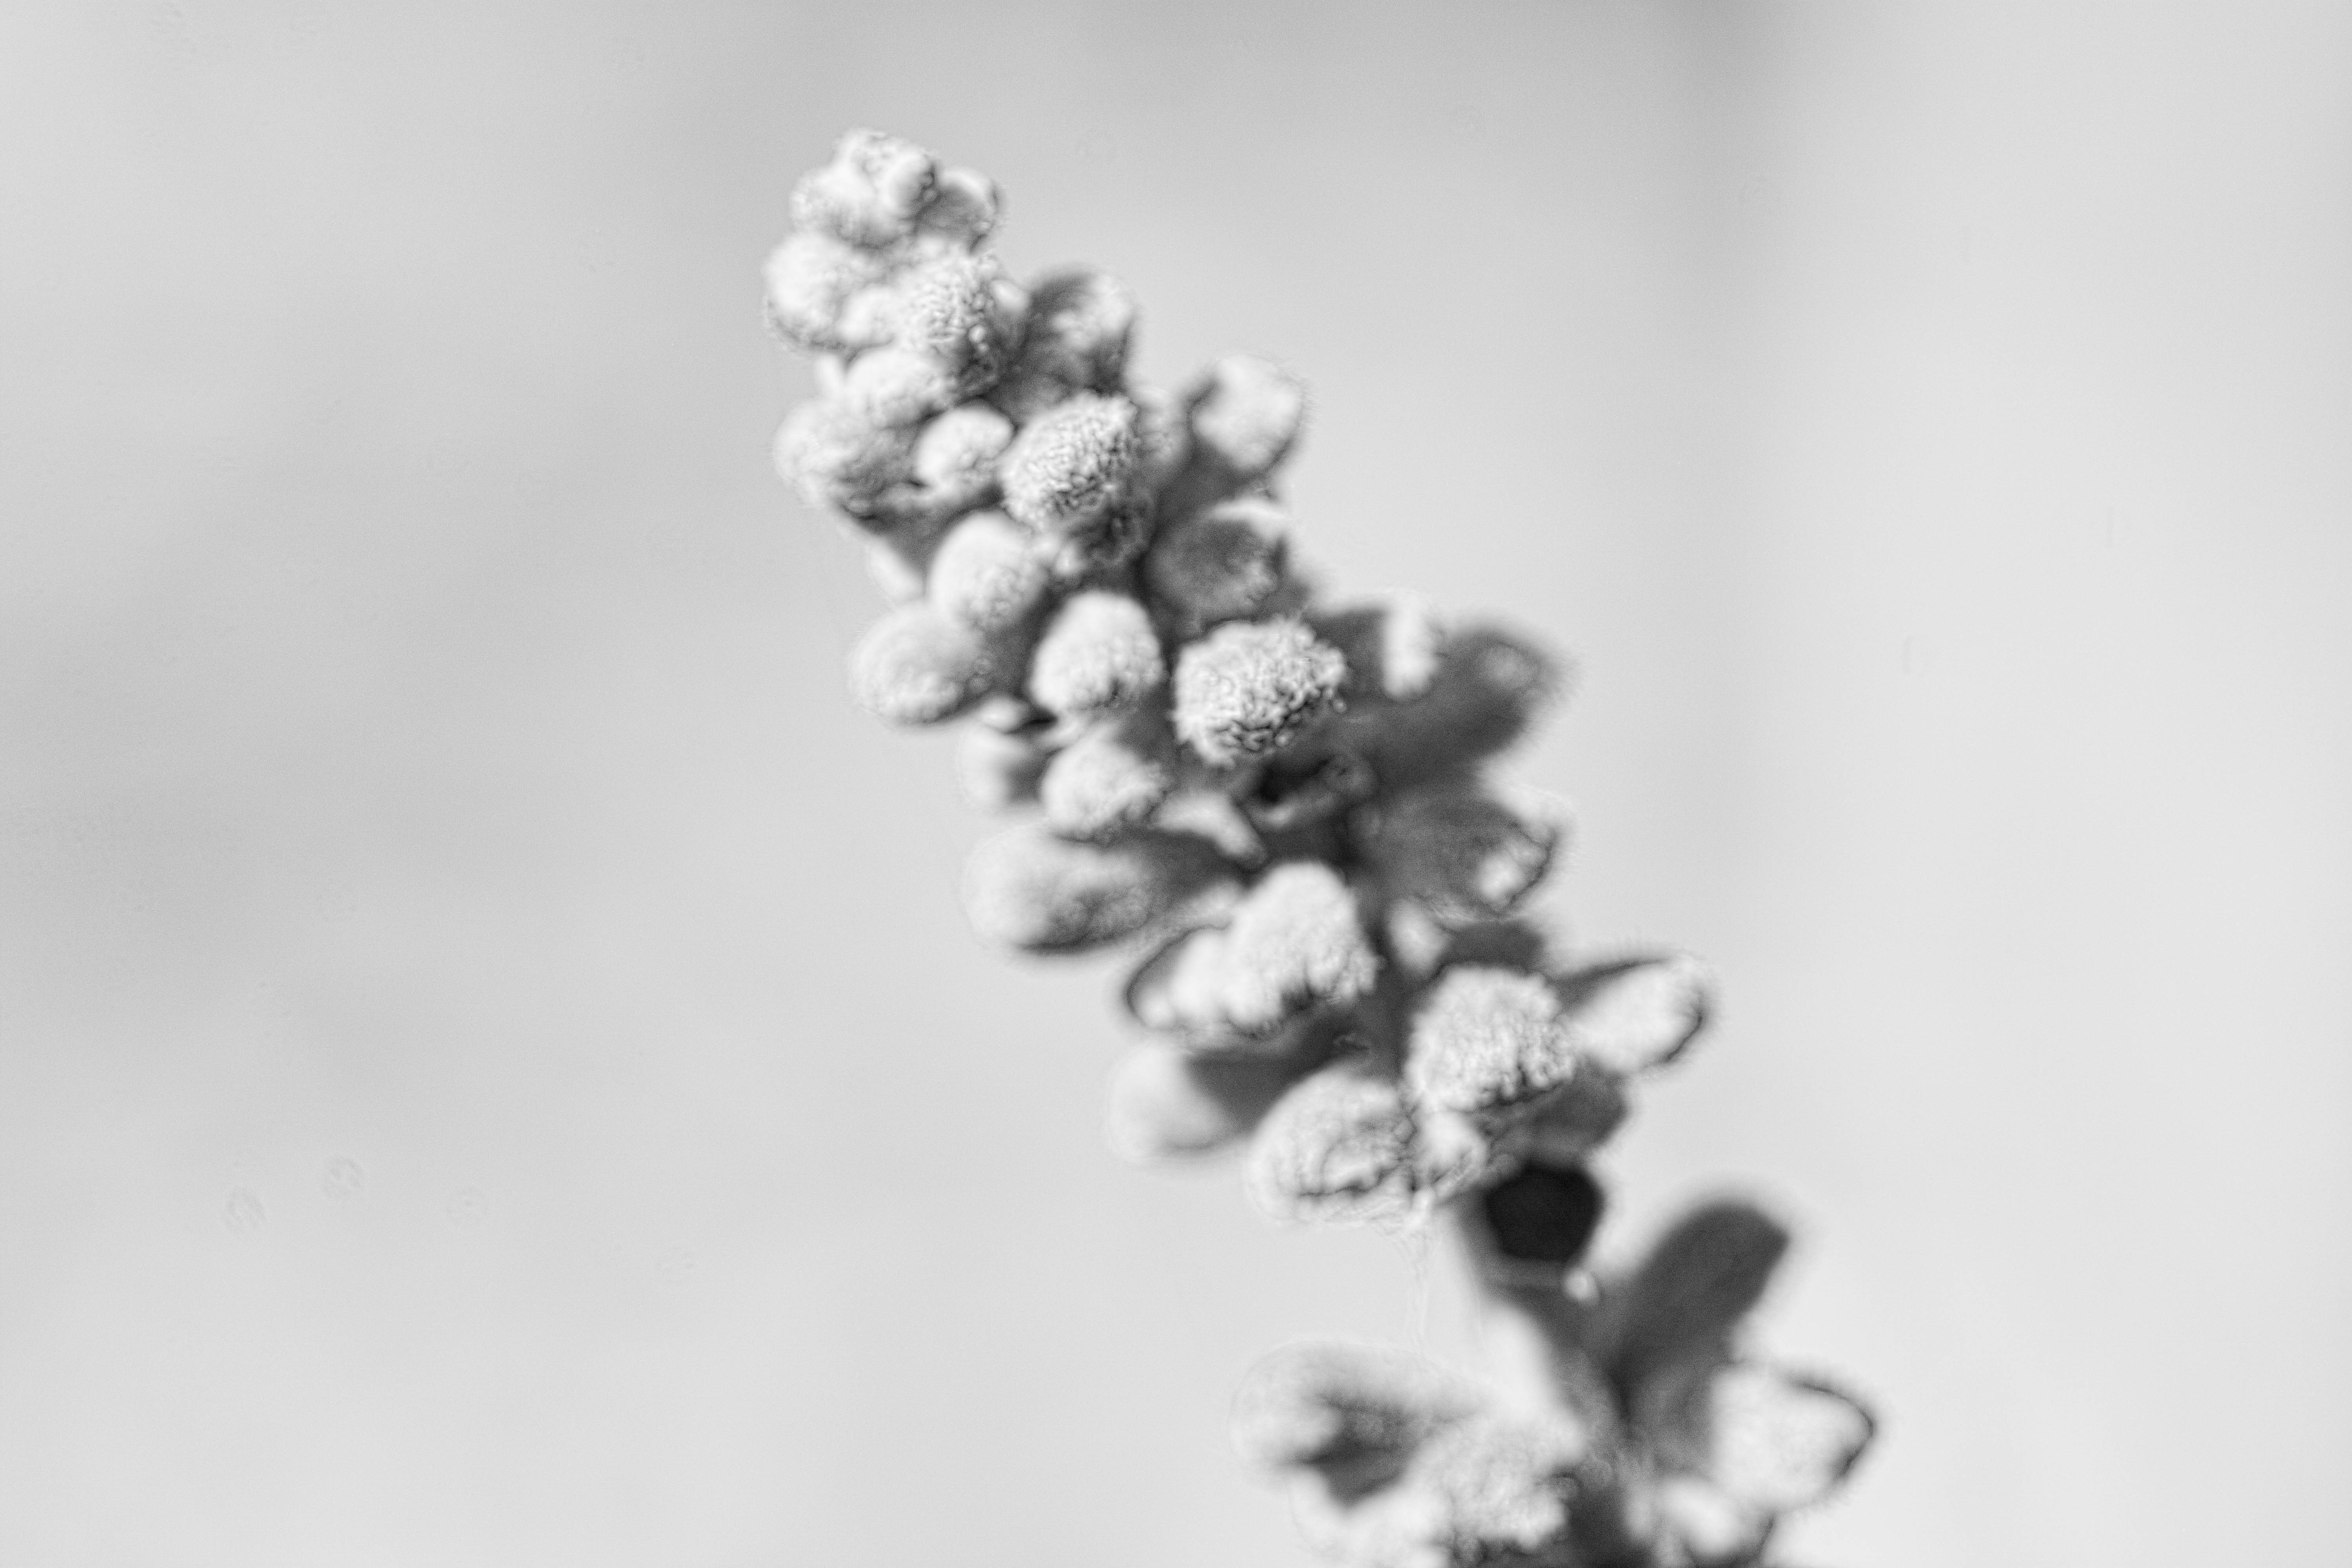
branch, blossom, black and white, plant, white, photography, leaf, flower, petal, monochrome, flora, twig, close up, macro photography, monochrome photography